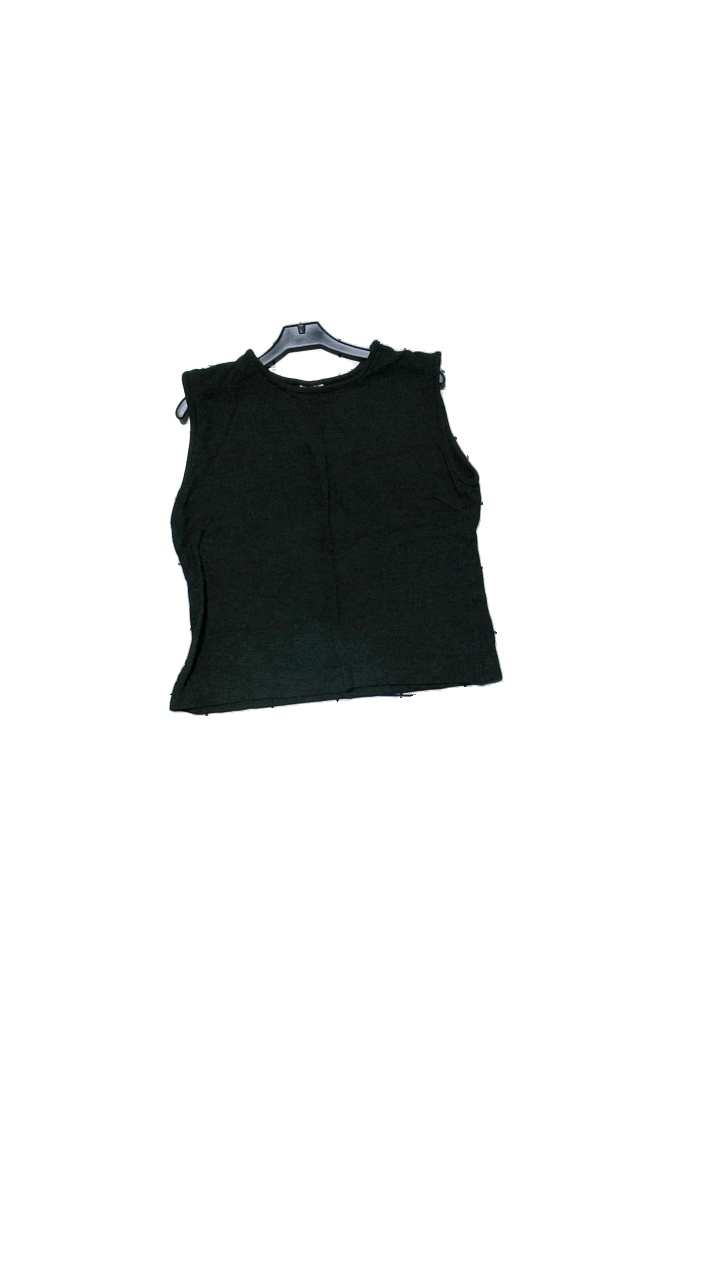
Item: Vest (Ladies)
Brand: Add It
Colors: Grey
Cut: C-collar, Cropped
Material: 87% viscose, 11% polyamide, 2% elastane
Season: All
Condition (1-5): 3
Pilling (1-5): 3
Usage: Reuse
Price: <50